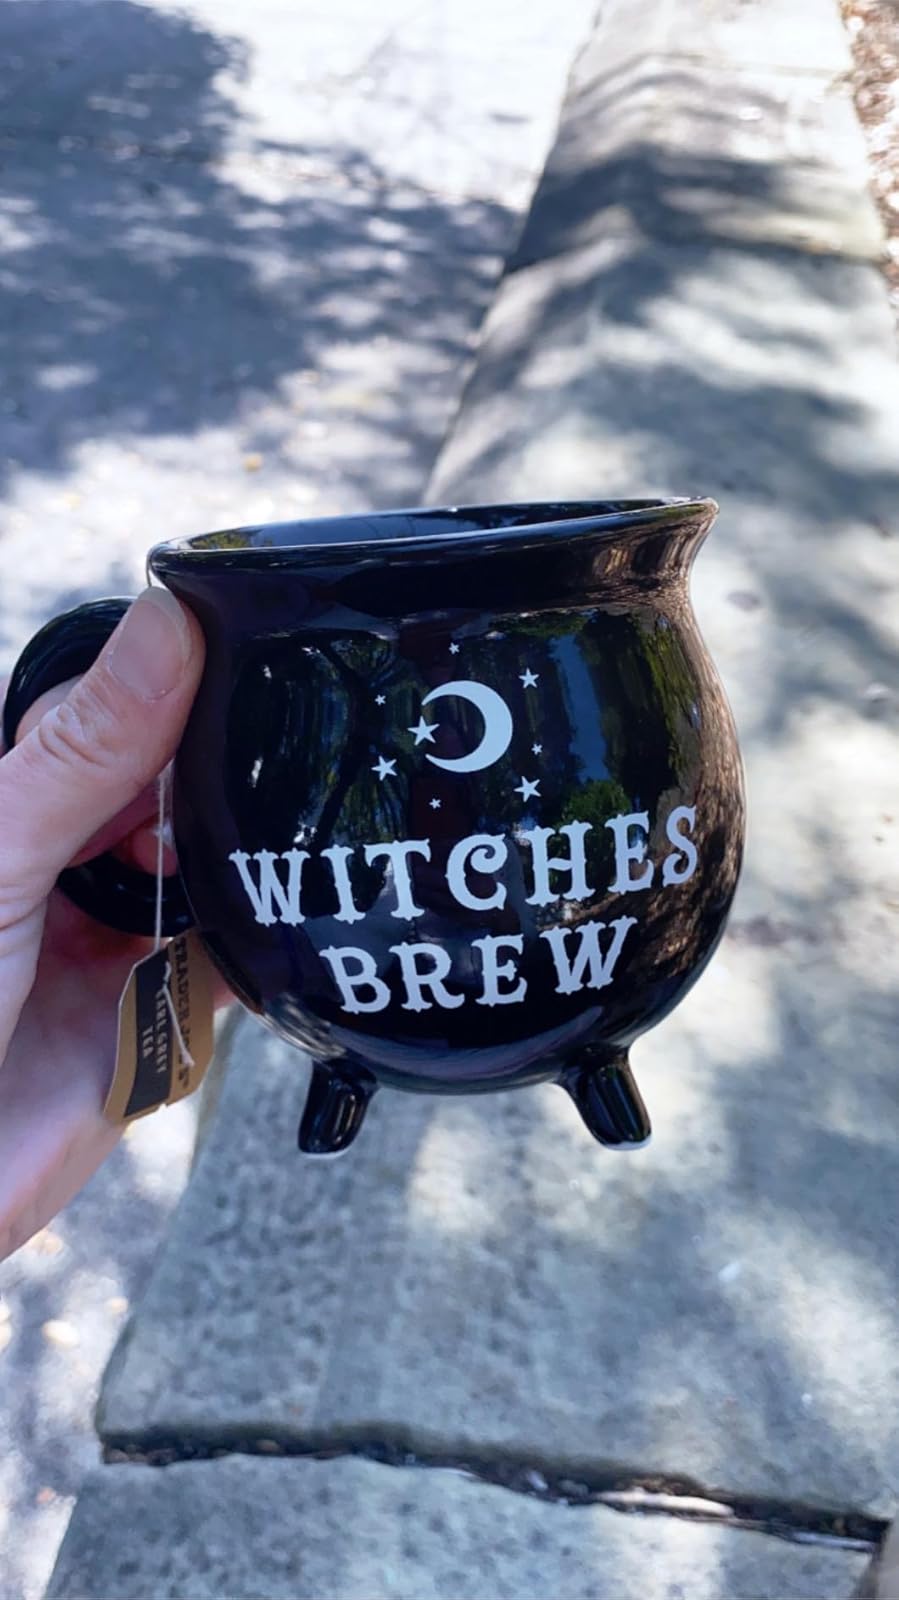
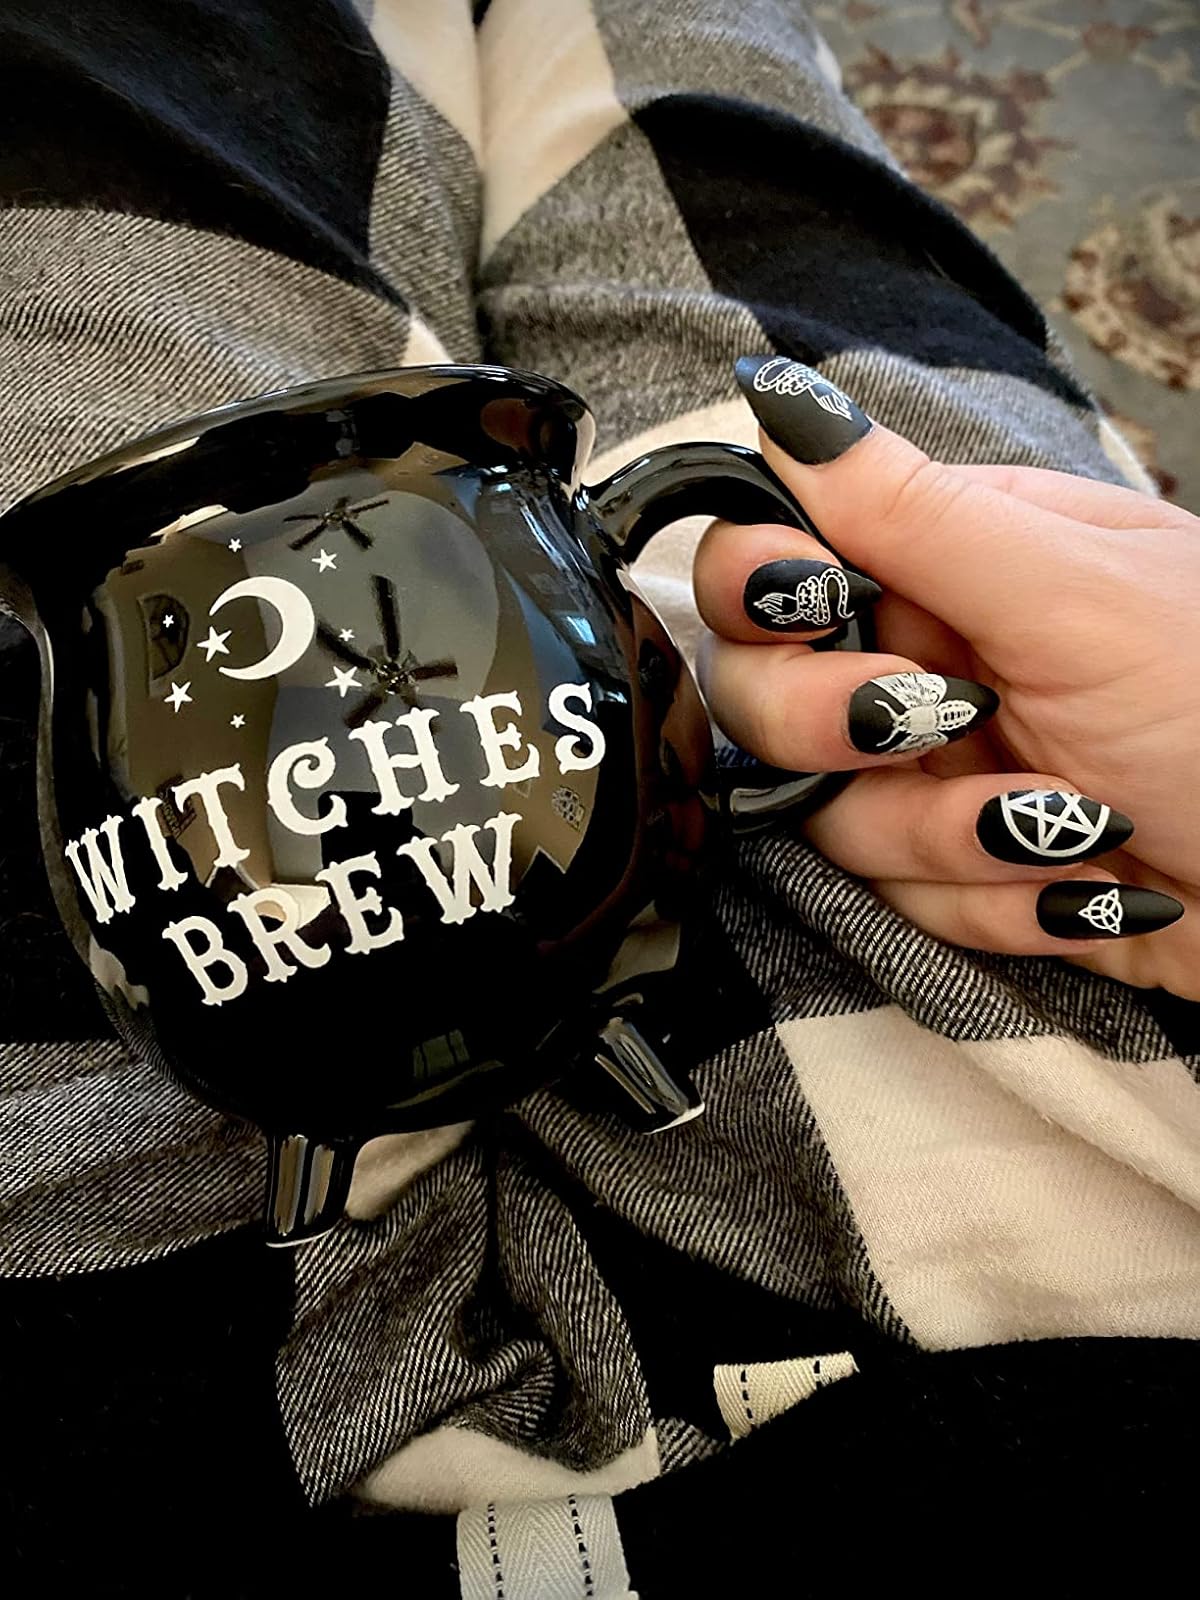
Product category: items_mug
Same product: yes